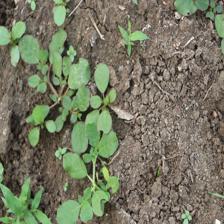
Label: BroadLeafWeed